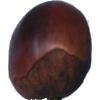
Label: chestnut